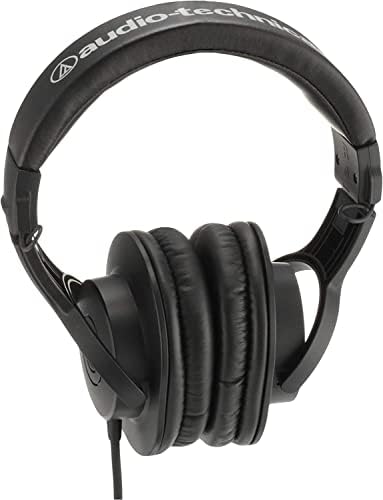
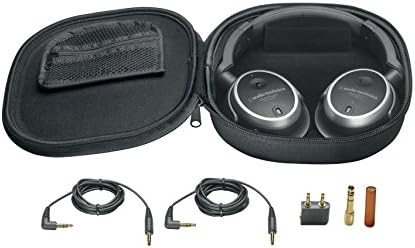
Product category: headphones
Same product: no